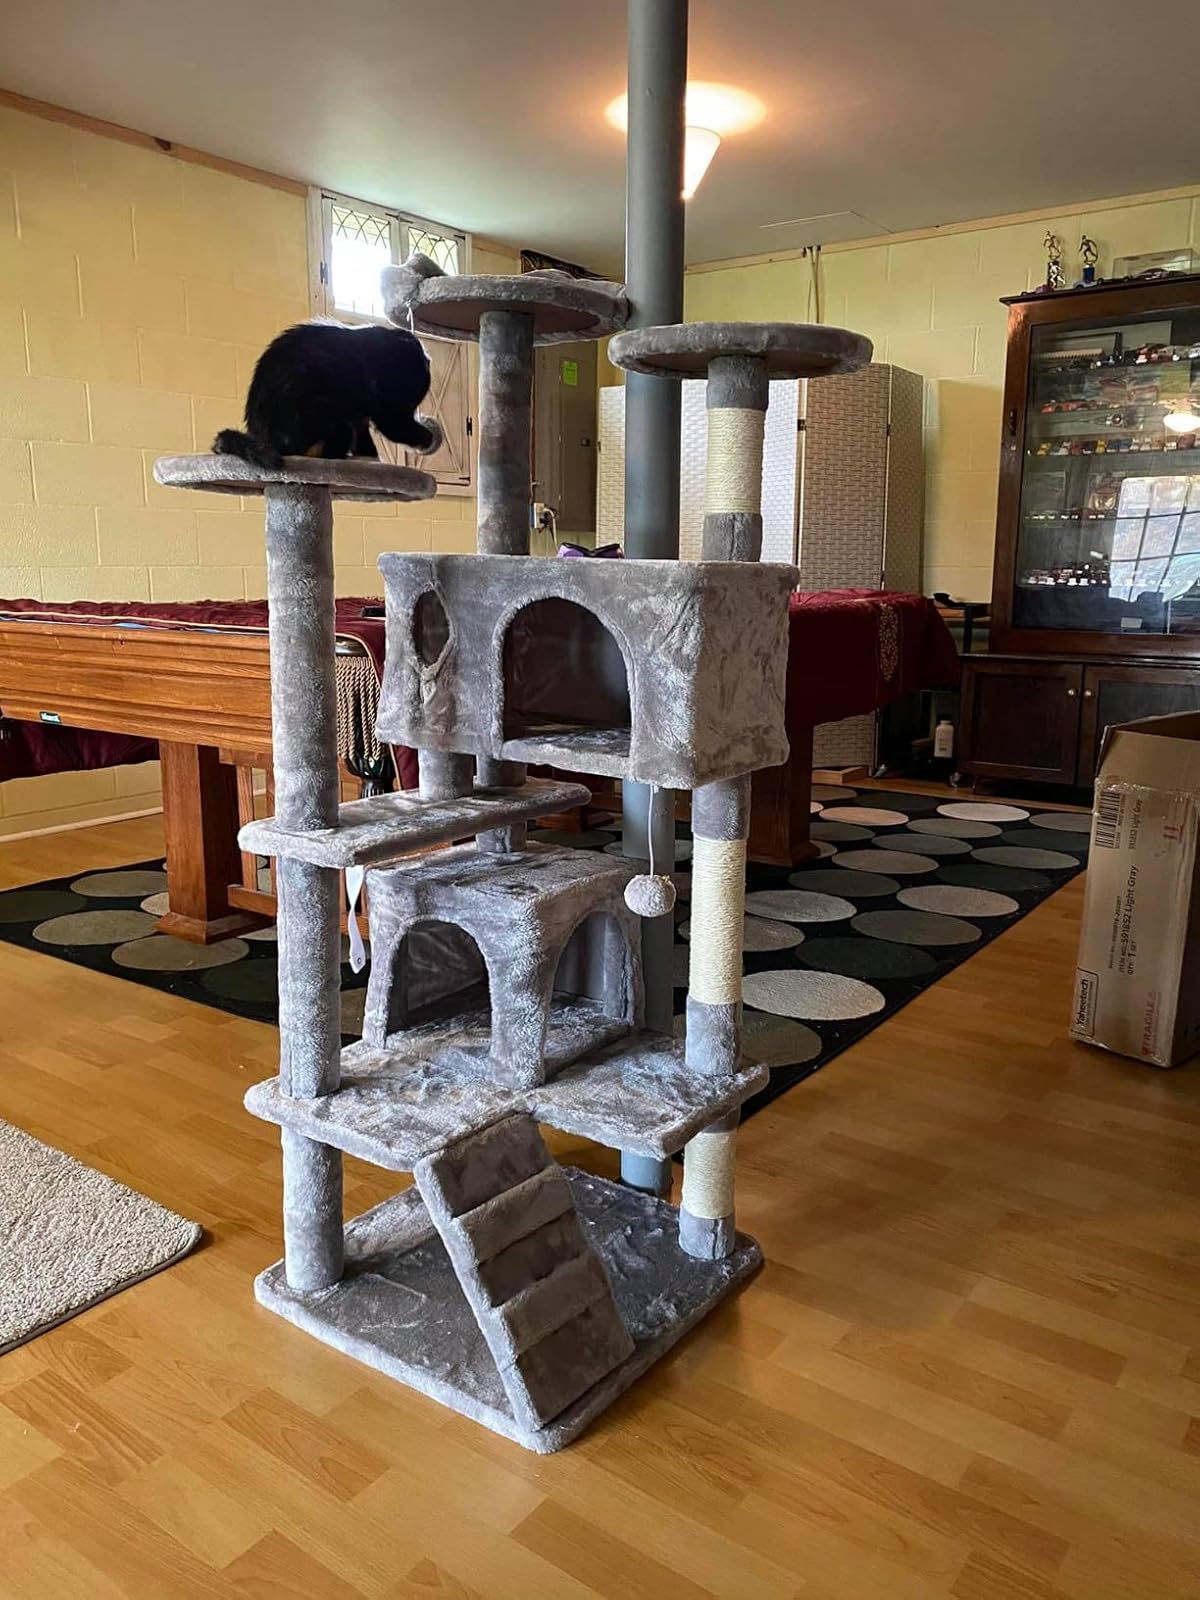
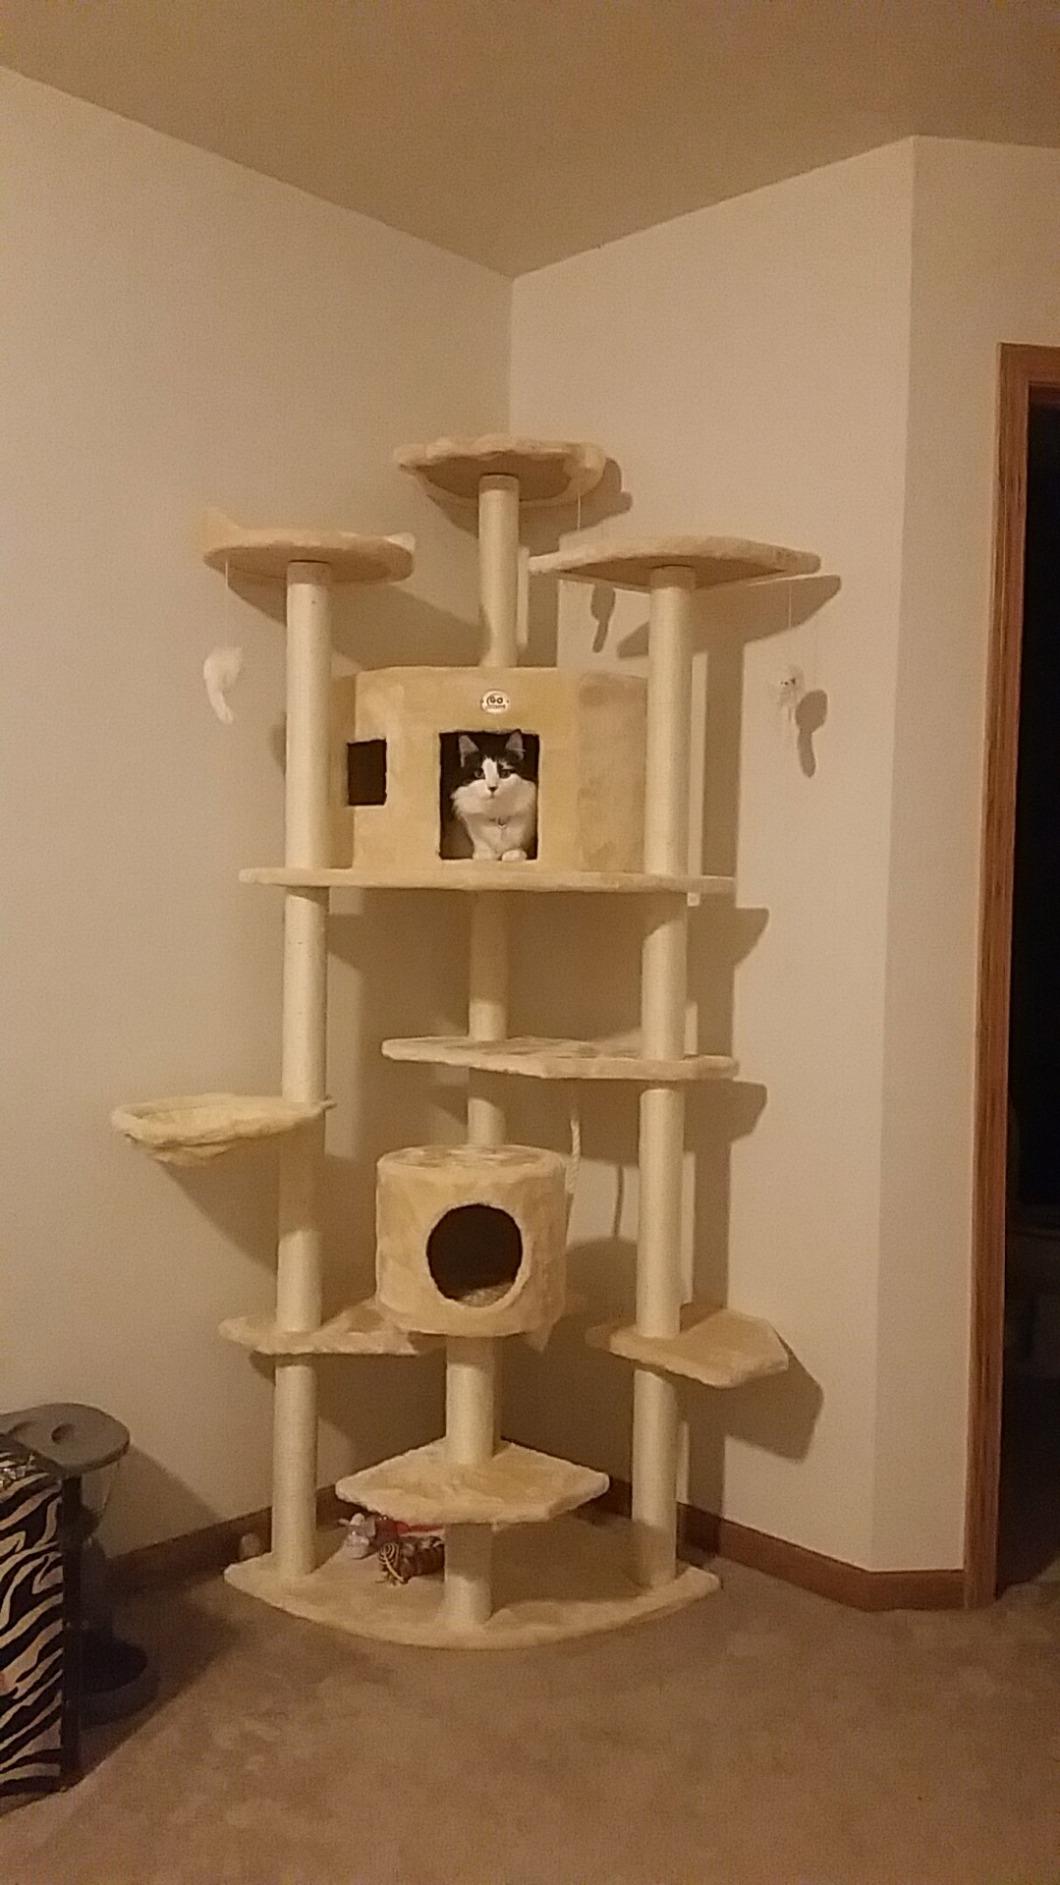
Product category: items_cat tree
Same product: no